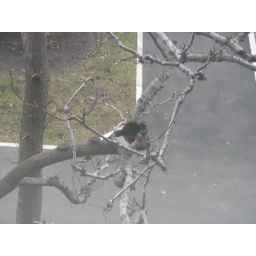
watering hole in tree outside dan's window